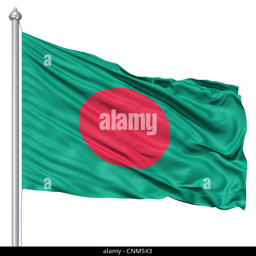
realistic 3d flag fluttering in the wind